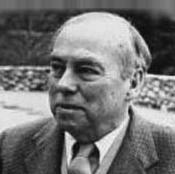
Age: 68